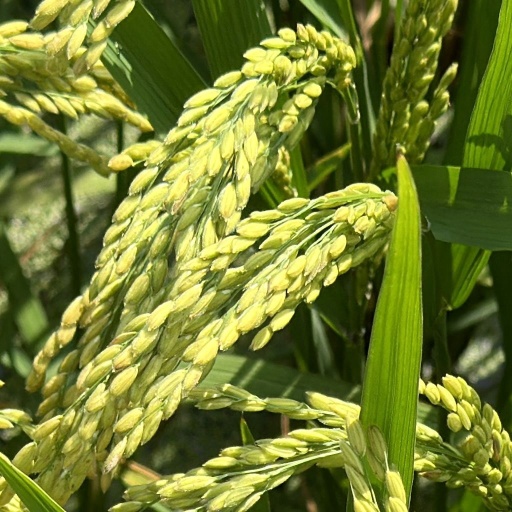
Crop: rice